The Big Bounce (1969 film)

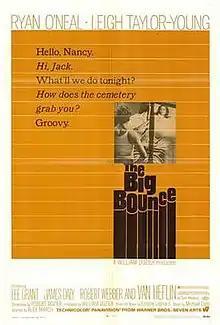
Movie Poster

The Big Bounce is a 1969 American drama film directed by Alex March, based on the 1969 novel of the same name by Elmore Leonard and starring Ryan O'Neal in his film debut, Van Heflin, and Leigh Taylor-Young in what was the first of several films based on Leonard's crime novels. Taylor-Young was nominated for a Laurel Award for her performance in the film. The film was shot on location in Monterey and Carmel, California.